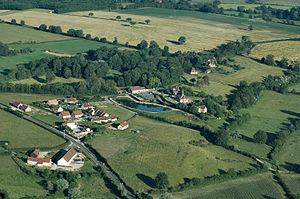
Aubigny est une commune française, située dans le département de l'Allier en région d'Auvergne-Rhône-Alpes.